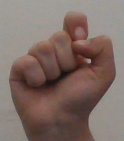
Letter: fa